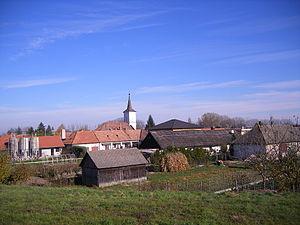
Sap est un village de Slovaquie situé dans la région de Trnava.